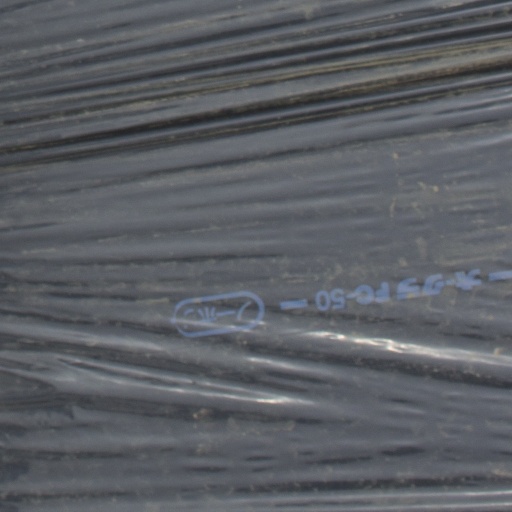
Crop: Jerusalem artichoke